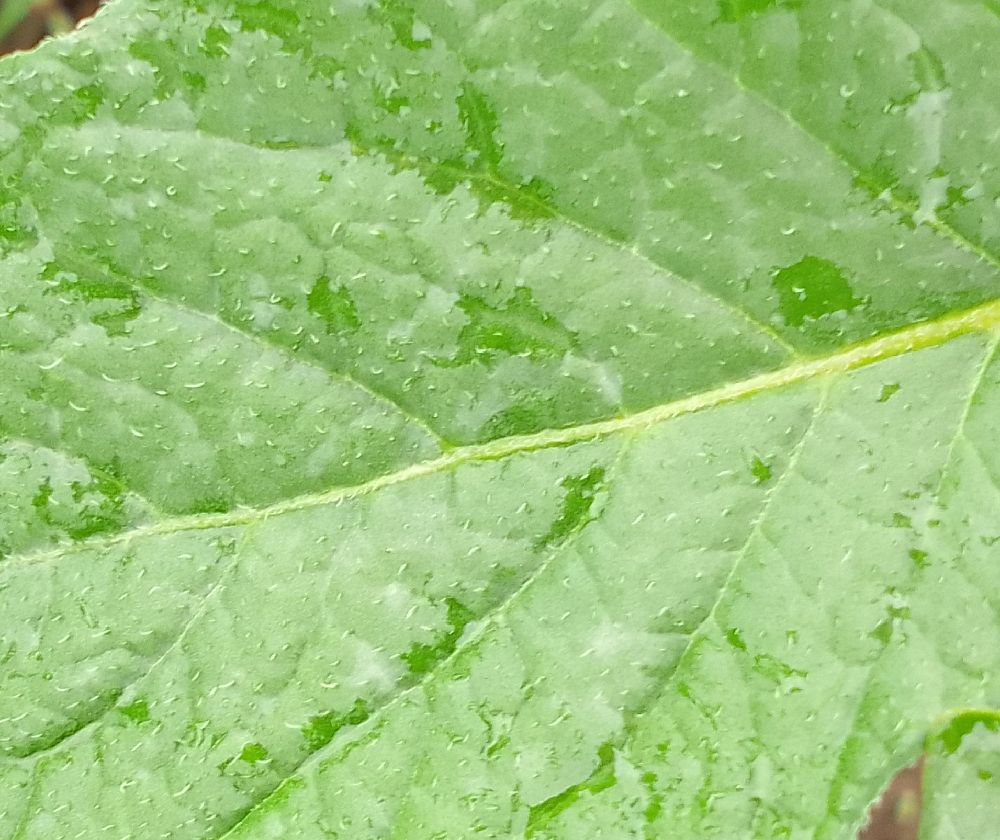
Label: Healthy